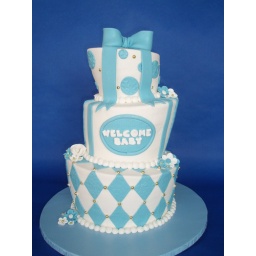
Finished in baby blue fondant accents this three tier whimsical shower cake was elegant but fun!